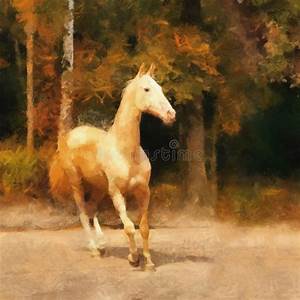
Label: horse